Answer in natural language. How many SideTables are visible in the scene? Choose between the following options: 4, 1, 3, 1 or 5
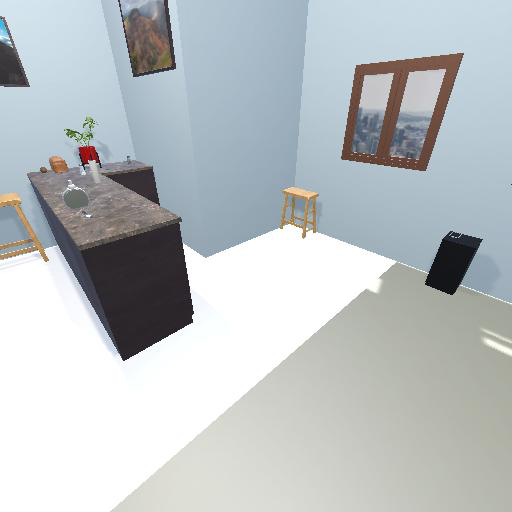
<answer>1</answer>